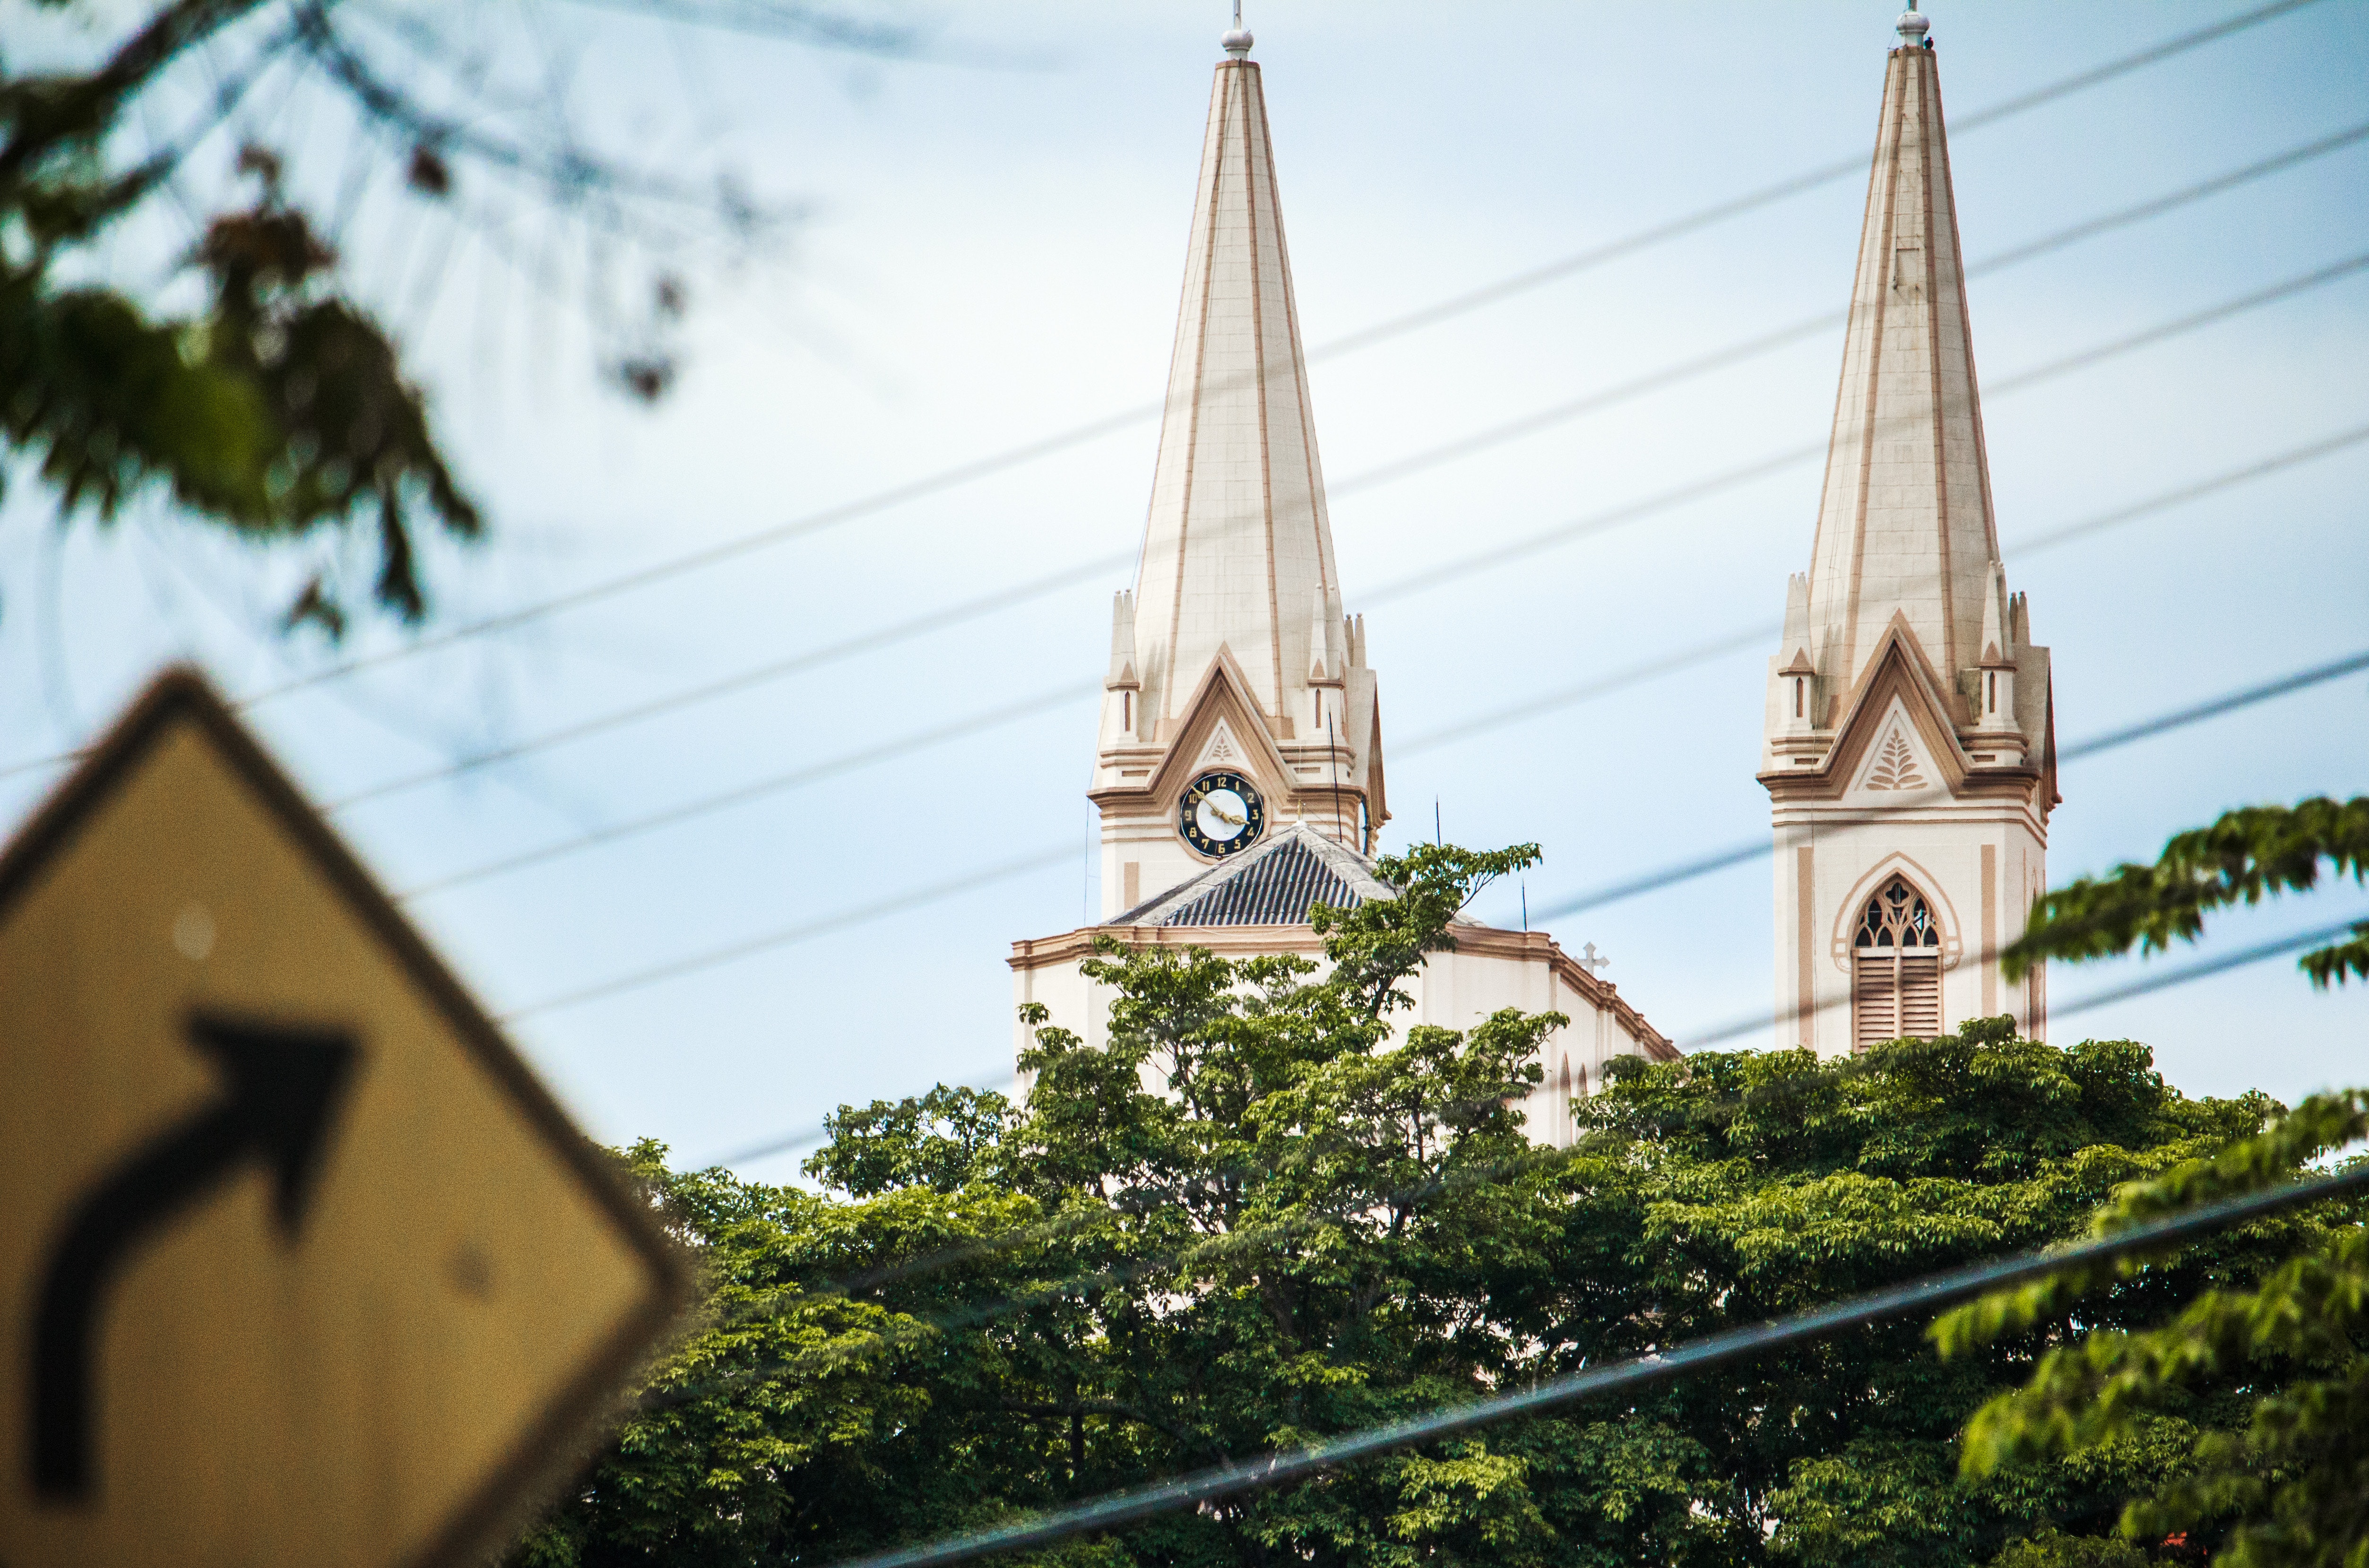
steeple, spire, landmark, sky, tower, architecture, church, yellow, urban area, place of worship, tree, building, city, plant, obelisk, tourism, vacation, cathedral, monument, road, street, parish, house, residential area, facade, chapel, bell tower